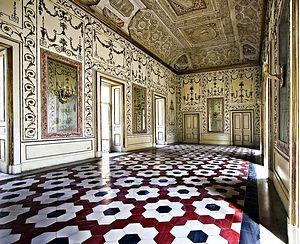
La famille Riario, souvent associée aux Della Rovere, Sforza, Rossi et Sansoni, est une famille qui est apparue au XIIᵉ siècle à Savone. Les principaux membres de la famille sont les cardinaux Pietro Riario, Raffaele Sansoni Riario Alessandro Riario, Tommaso Riario Sforza et Sisto Riario Sforza ainsi que les seigneurs de Forli et d'Imola, Girolamo Riario et Ottaviano Riario qui devient ensuite évêque de Viterbe.